Louis Desaix

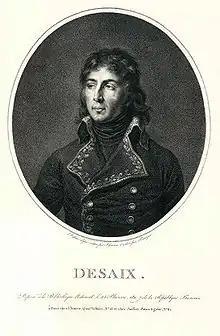
Engraving by Fiesinger of a portrait by Jean-Urbain Guérin, 1798

When command passed to Kléber, Desaix was one of a small party of French officers selected to accompany Bonaparte back to France. However, it was months before he could join the new First Consul. After being recalled from Upper Egypt, Desaix embarked on a ship which set sail for Europe on 3 March 1800. However, after the ship arrived in Livorno, British Admiral Lord Keith, in defiance of the Convention of El Arish, declared Desaix to be a prisoner of war and detained him, refusing to recognise his status as a general officer. Desaix allegedly responded to Keith's decision by stating "I ask you nothing except to deliver me from your presence. If you wish, give straw to the wounded who are with me. I dealt with the Mamelukes, the Turks, the Arabs of the great Desert, the Ethiopians, the blacks of Darfur; all respected their word when they gave it, and they did not insult men in misfortune." Desaix was eventually let go as a result of superior orders from the British Admiralty.